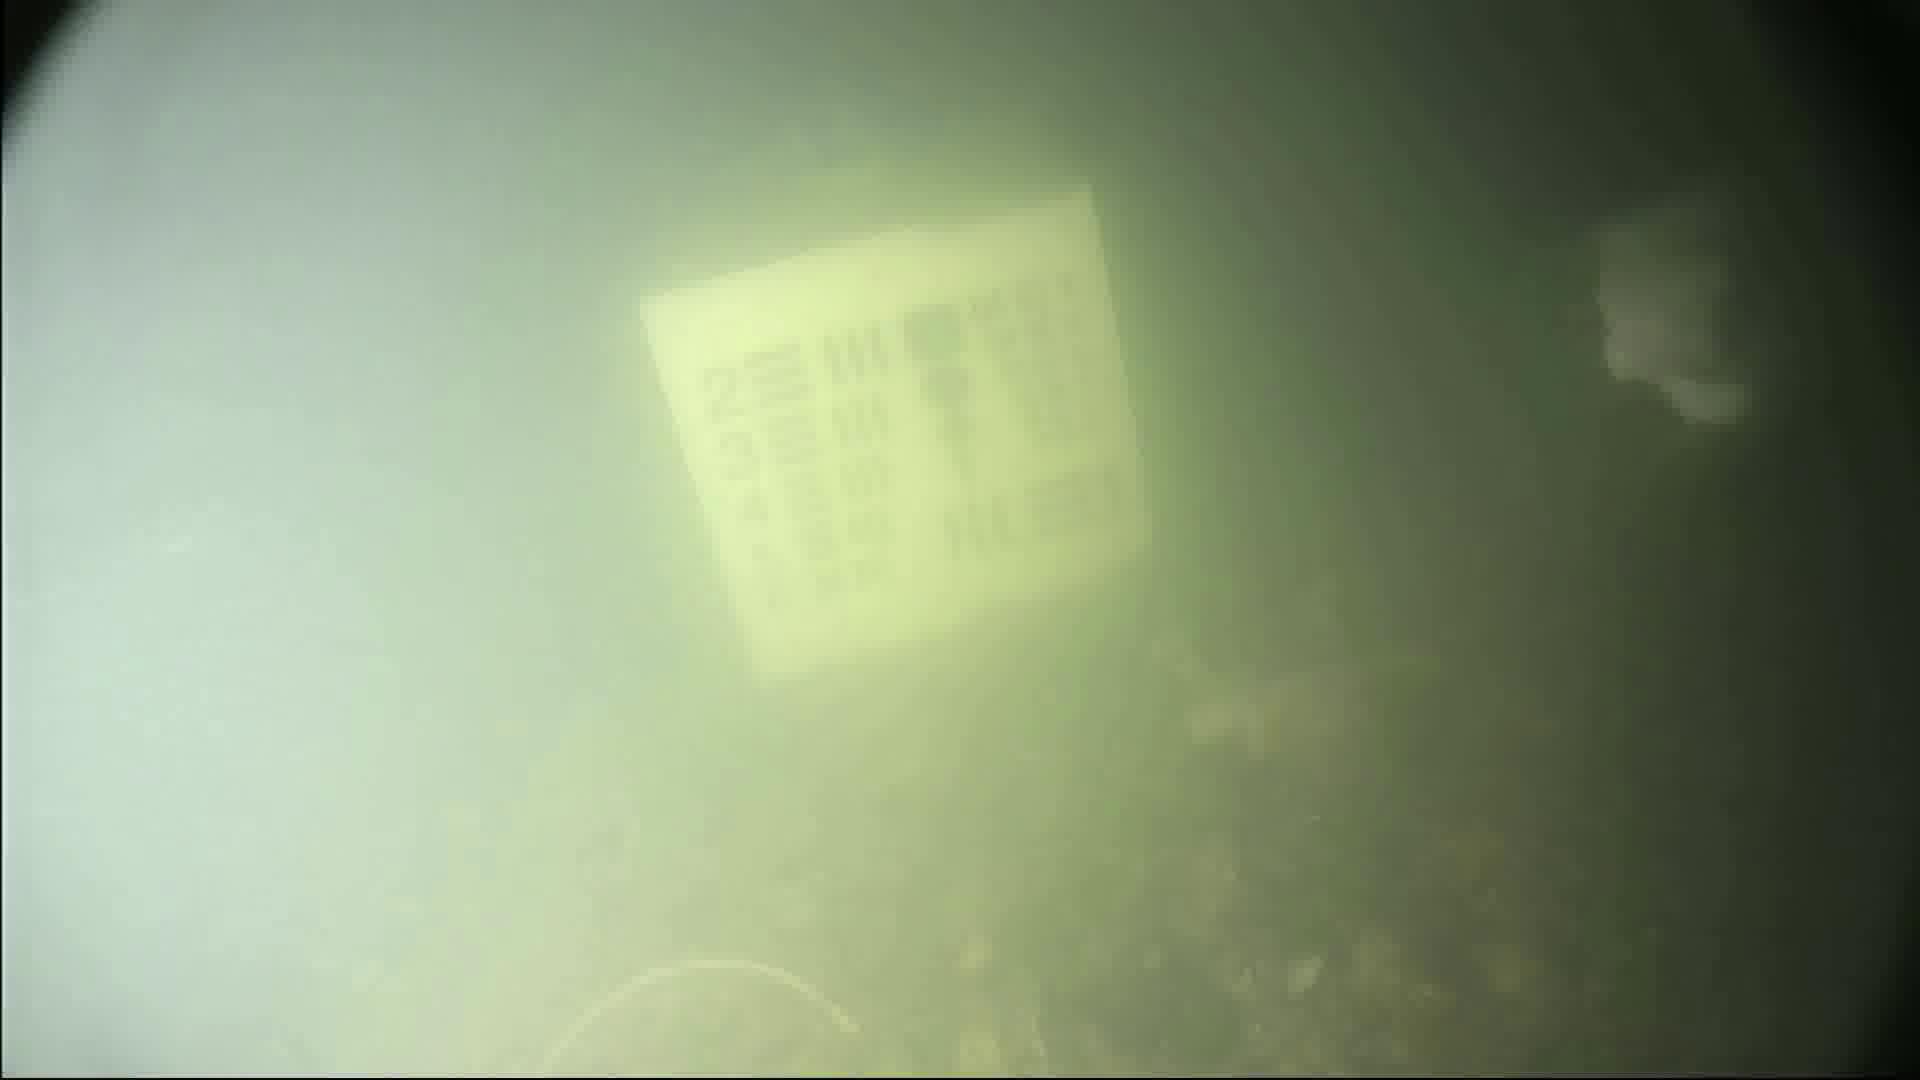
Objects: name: fish